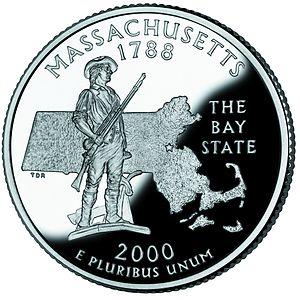
Minutemen est le nom donné aux membres de la milice des Treize colonies qui jurèrent d'être prêts à combattre dans les deux minutes.